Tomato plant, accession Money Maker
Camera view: tilt-top (135 deg); turntable rotation: 240 degrees
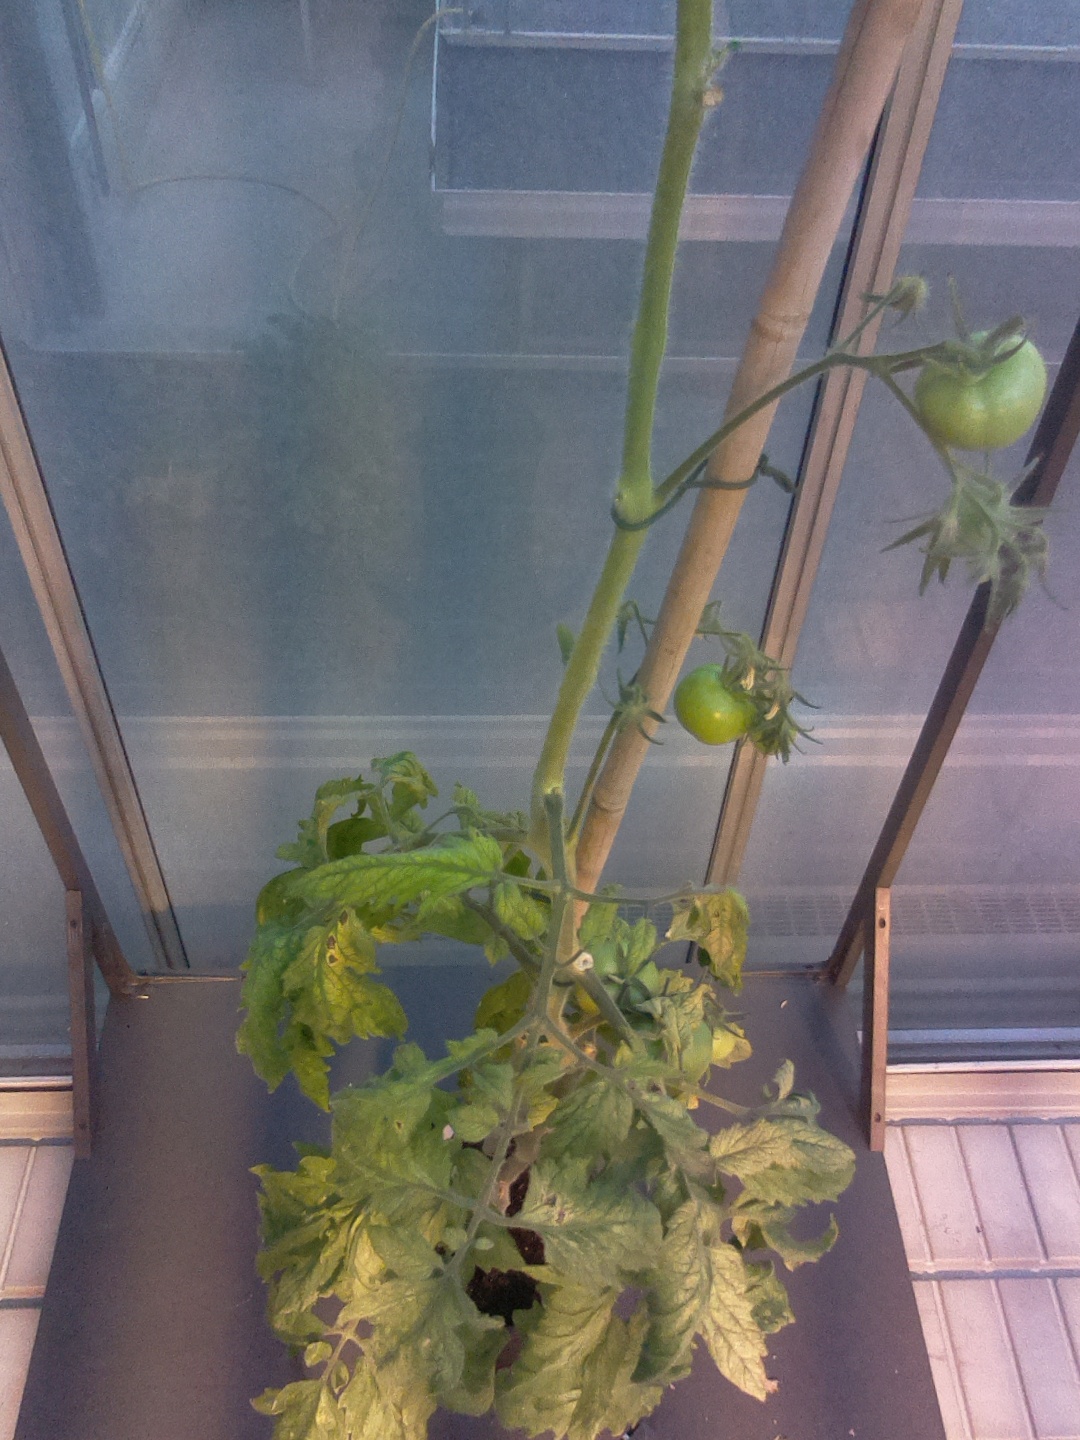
BBCH growth stage 79: 90% -100% of final fruit size